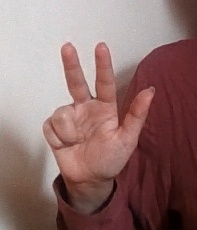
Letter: al